Nellie Bowles

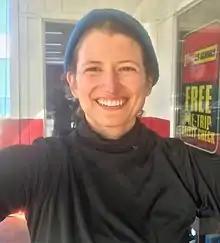
Bowles in 2019

Nellie Bowles is an American journalist and satirist. Before joining The Free Press as a columnist, she was noted for covering the technology world of Silicon Valley. She has written for the English-language Argentine daily the "Buenos Aires Herald", the "San Francisco Chronicle", "The California Sunday Magazine", the technology journalism website "Recode", the British daily "The Guardian" beginning in 2016, then for "Vice News", "The New York Times" and most recently "The Free Press".